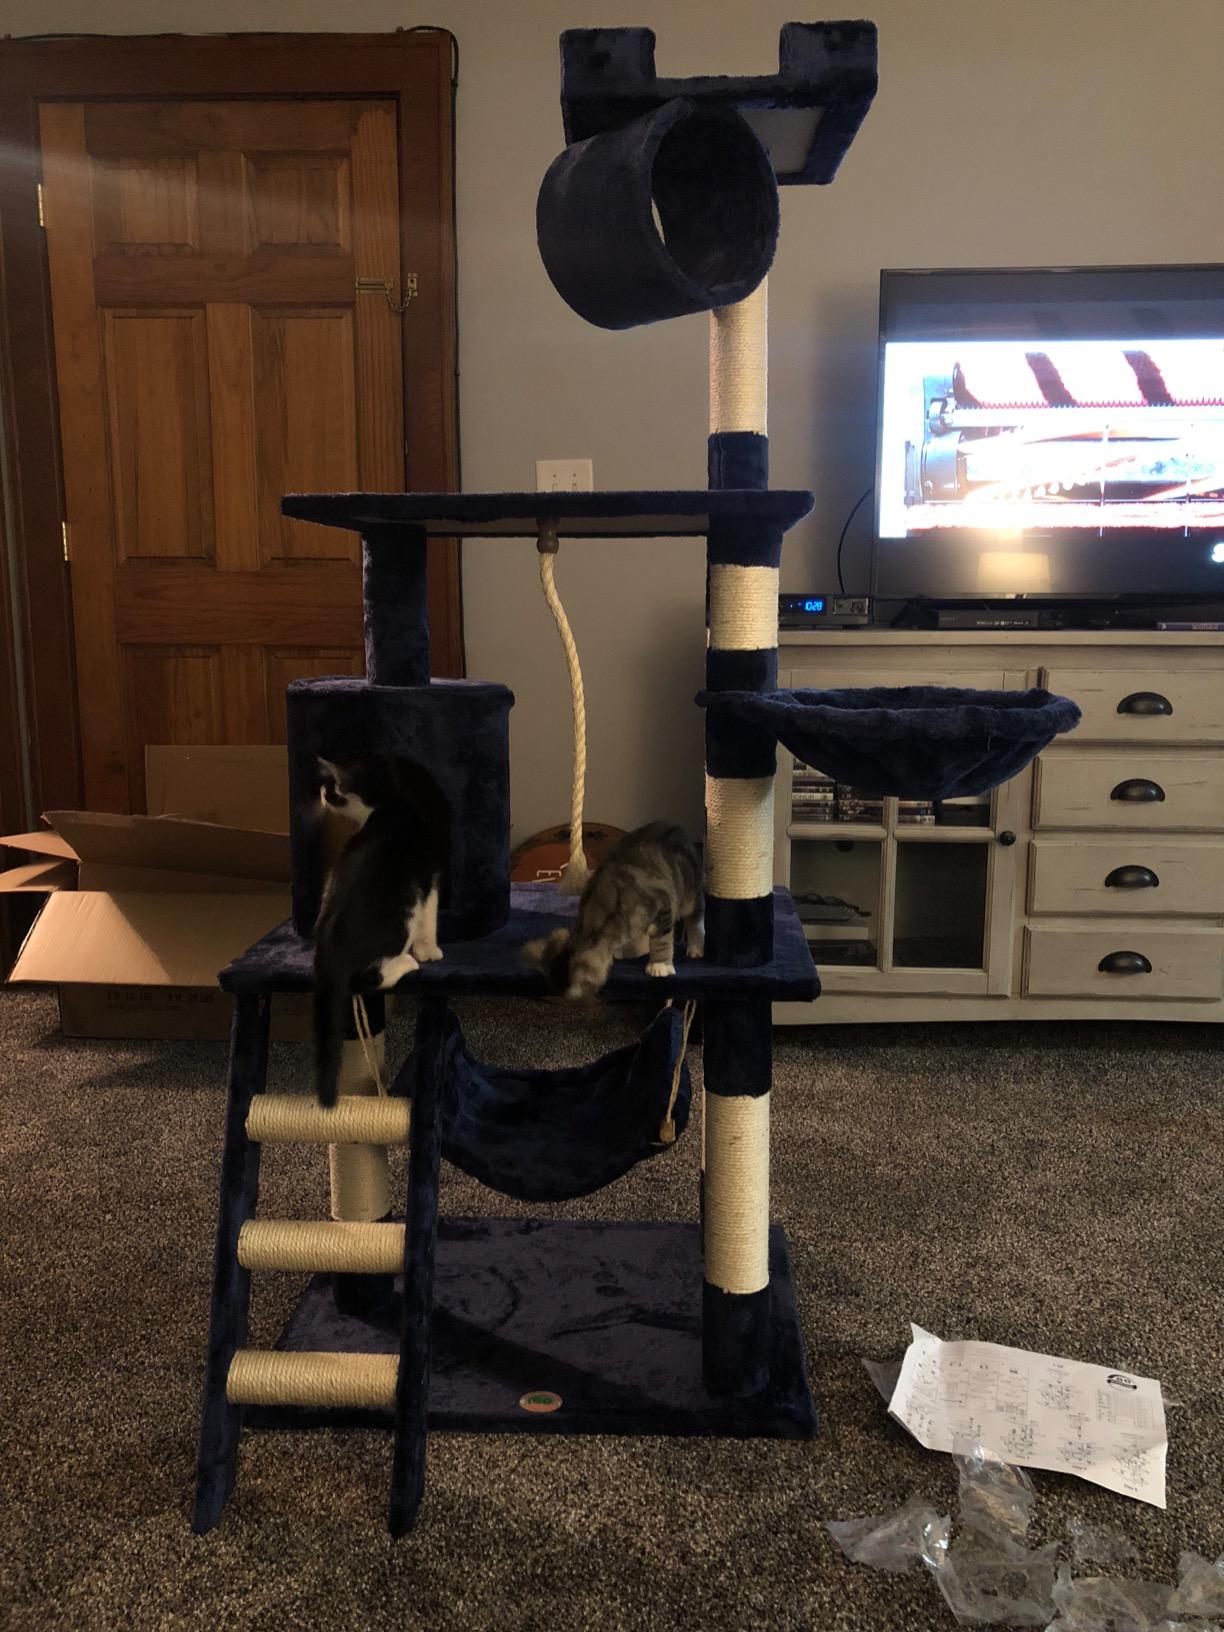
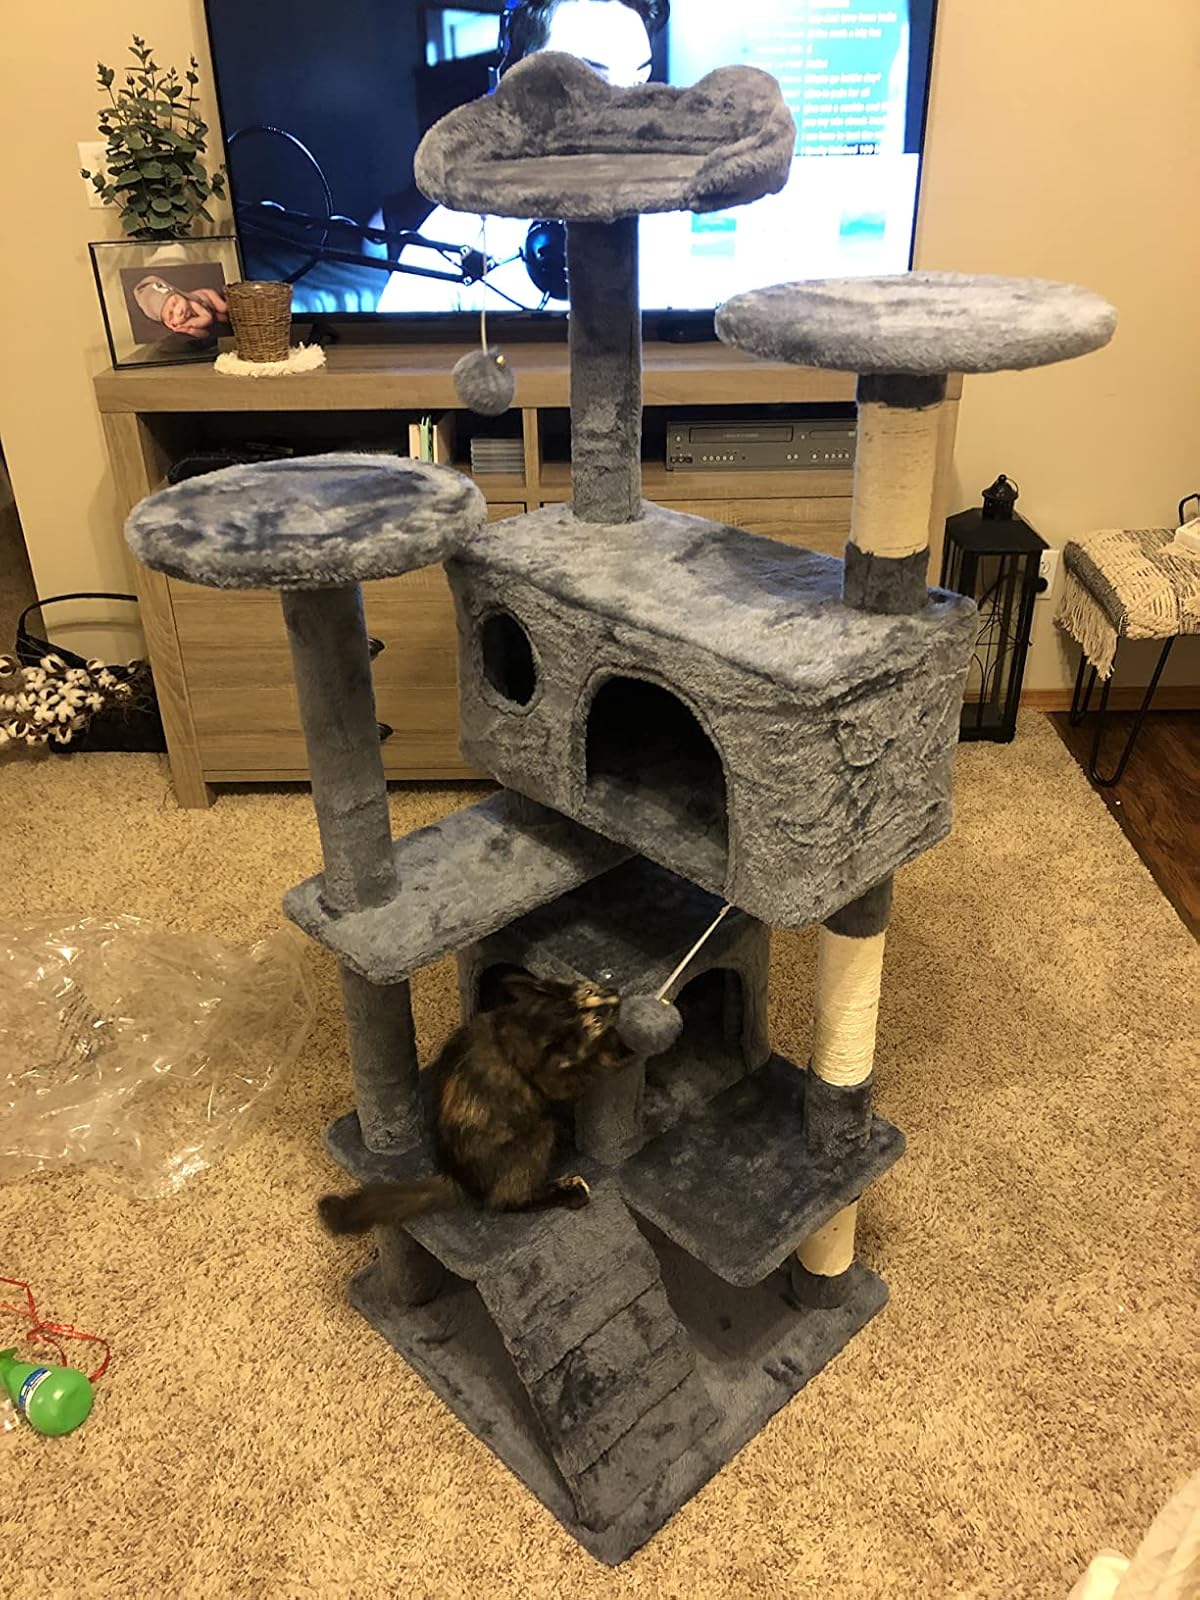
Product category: items_cat tree
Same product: no